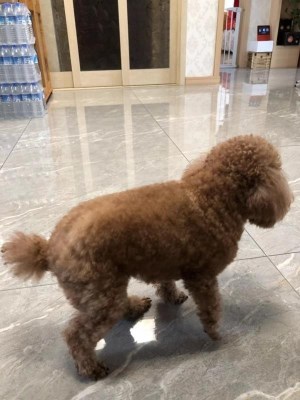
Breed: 7449-n000128-teddy